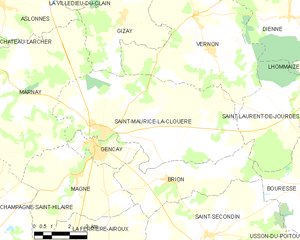
Carte des communes françaises Saint-Maurice-la-Clouère